Answer in natural language. Considering the relative positions, where is black lshaped countertop (highlighted by a blue box) with respect to Vase (highlighted by a green box)? Choose between the following options: left or right
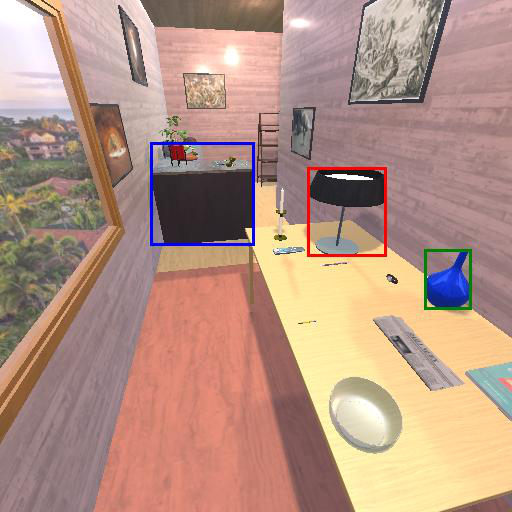
<answer>left</answer>